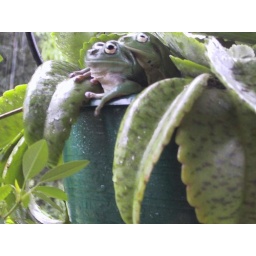
Two gren tree frogs enjoying their hide in a pot plant